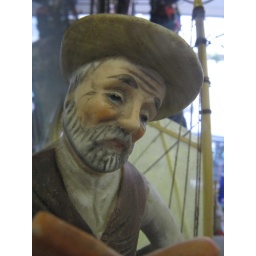
Detail of ornament in glass cabinet at Spiral charity shop, Bedford Place, Brighton.